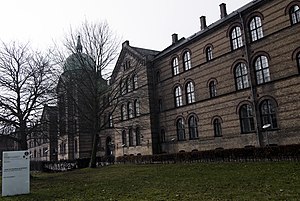
Kommunehospitalet
Det tidligere kommunehospital - i dag Center for Sundhed og Samfund
Kommunehospitalet var et hospital i det indre København, som opførtes 1858-63 og blev nedlagt 1. maj 1999. Det blev oprindeligt drevet af Københavns Kommune – deraf navnet – og senere overdraget til Hovedstadens Sygehusfællesskab, da dette blev dannet.